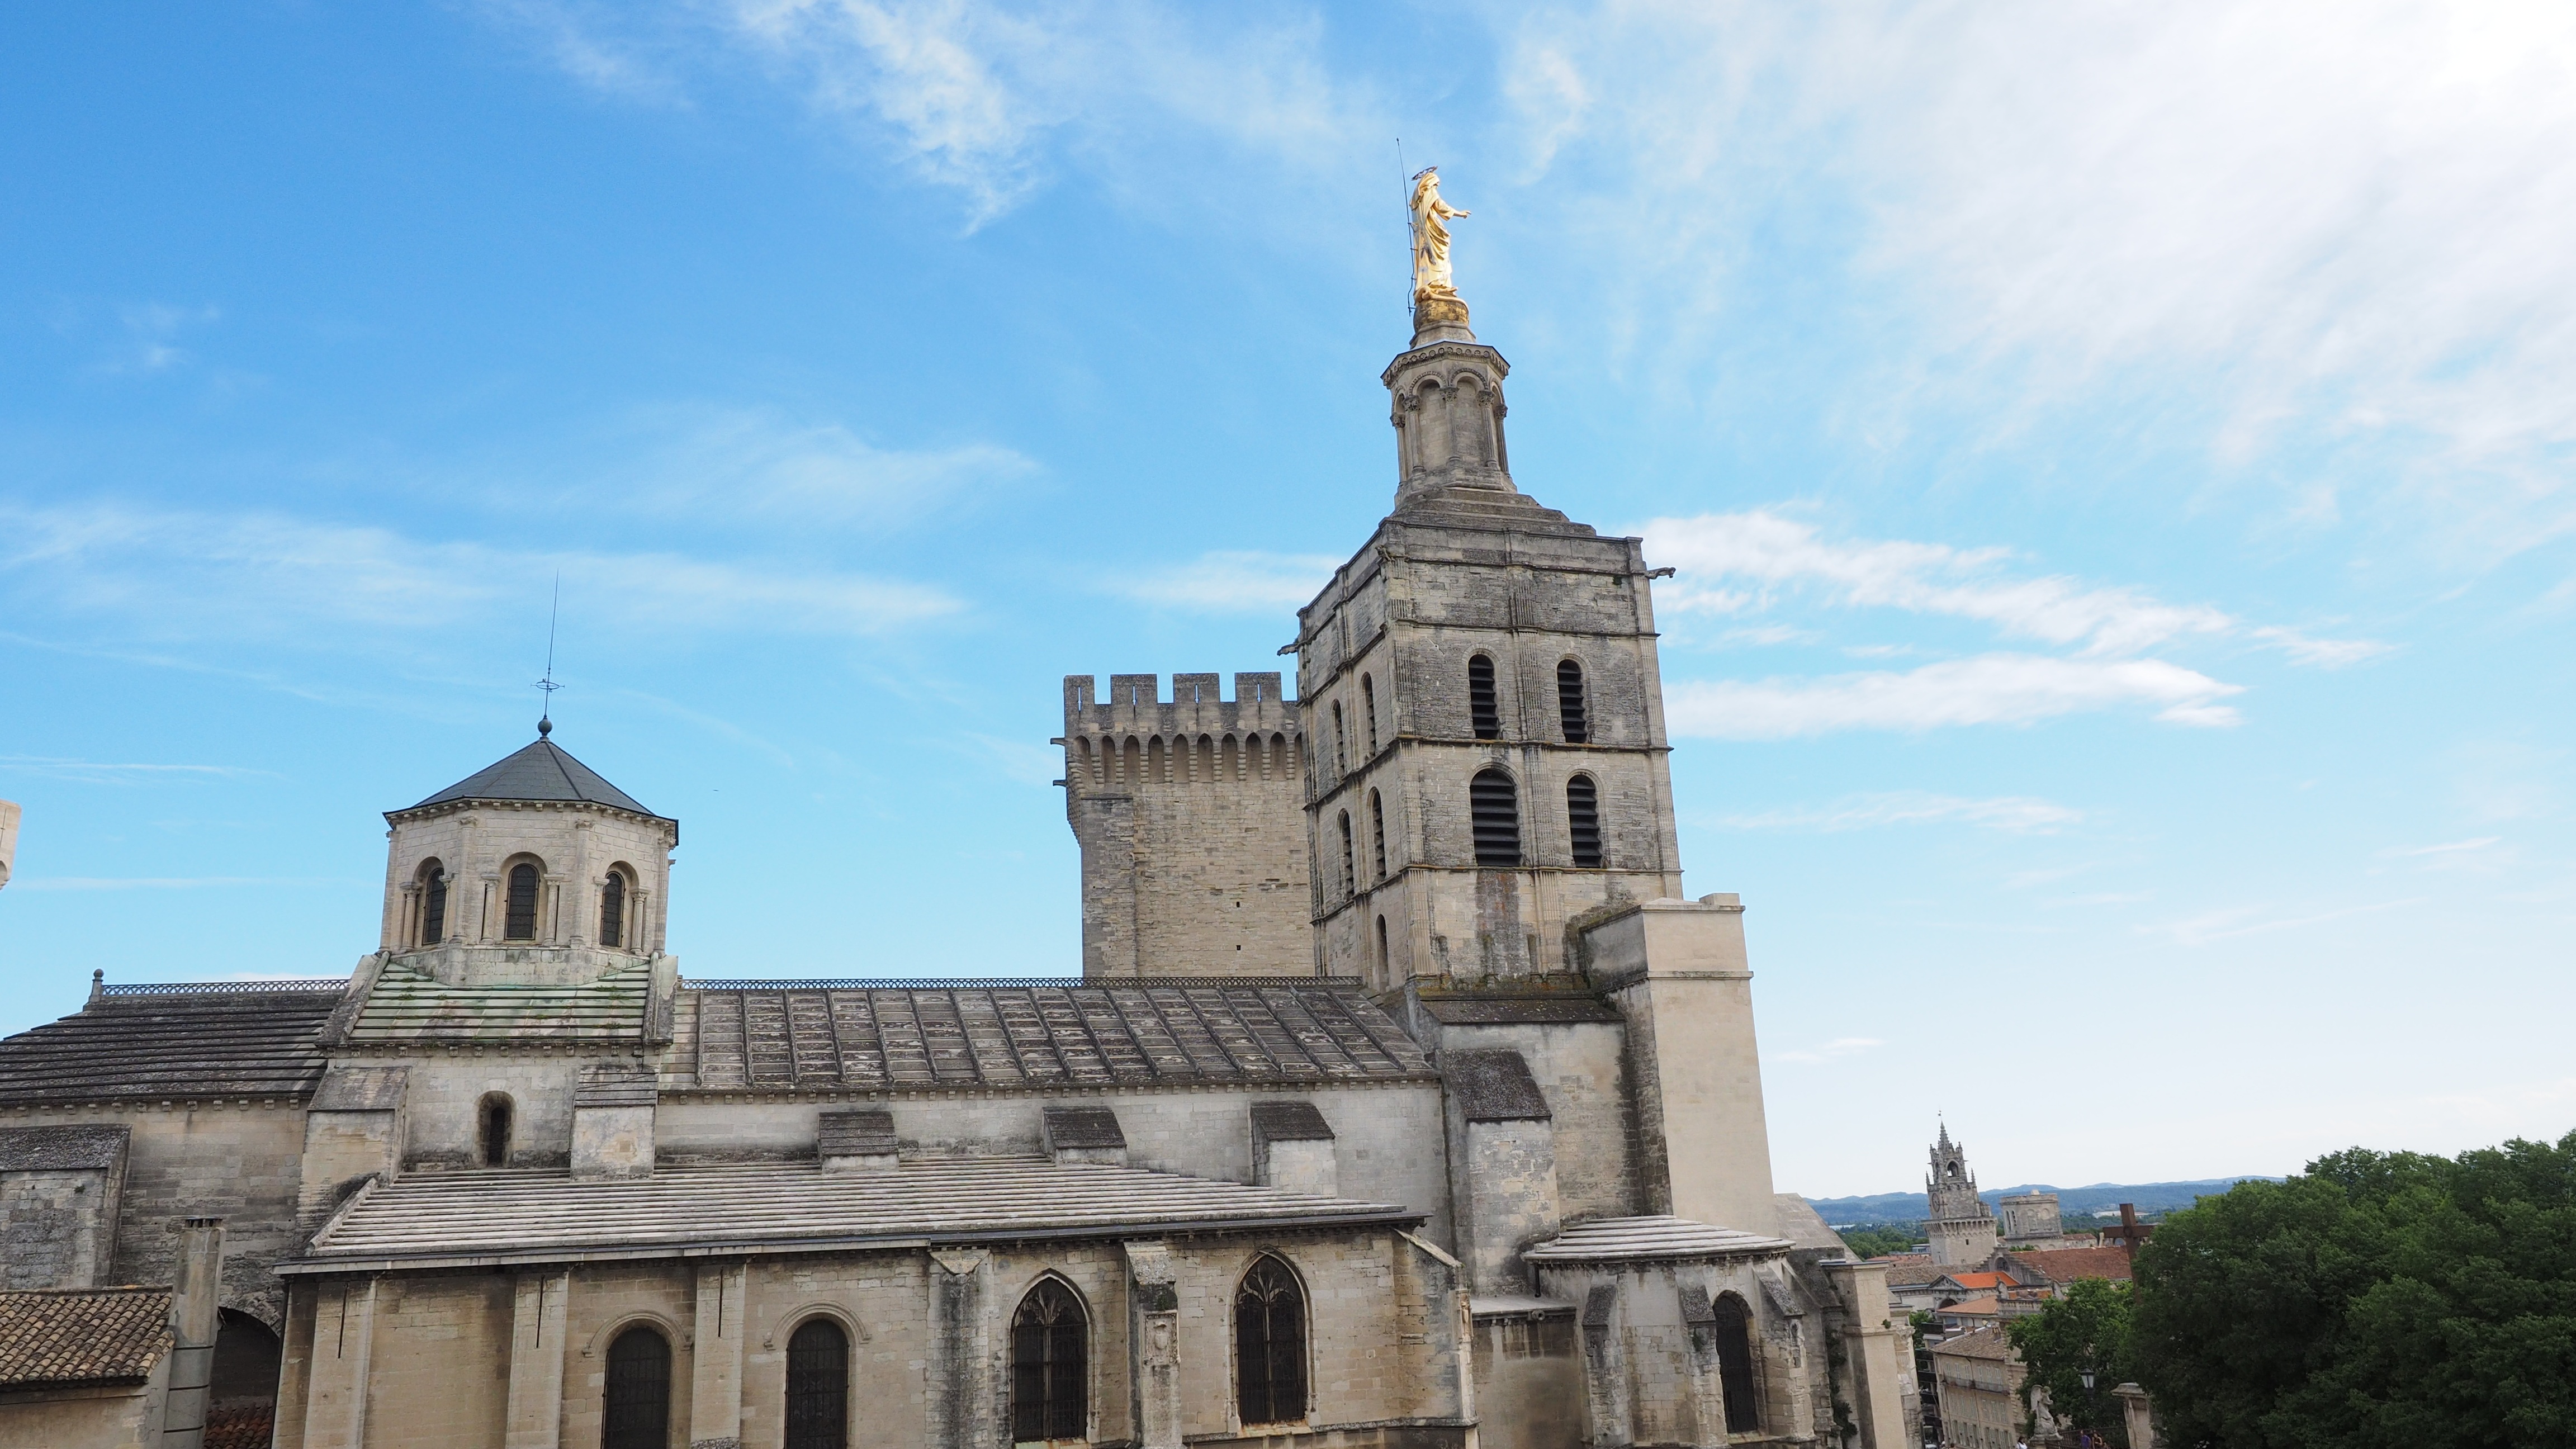
architecture, building, france, statue, golden, landmark, church, cathedral, place of worship, bell tower, places of interest, spire, steeple, monastery, tourist attraction, basilica, avignon, imposing, south of france, tours, cathedral notre dame des doms, cathedral of avignon, roman catholic cathedral, roman catholic archdiocese of, roman catholic archdiocese of avignon, statue of the virgin mary, virgin mary, golden statue, cath drale notre dame of cathedral, historic site